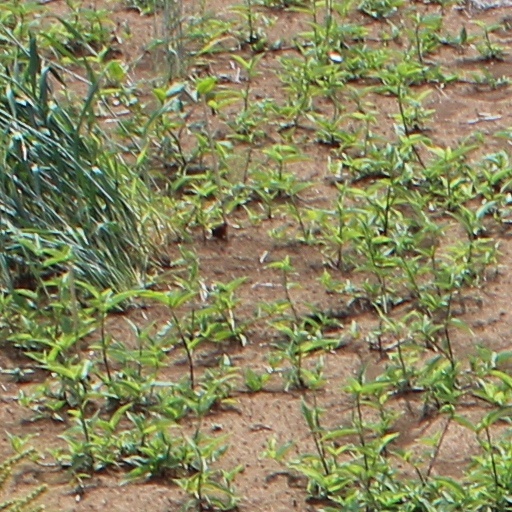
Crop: wheat